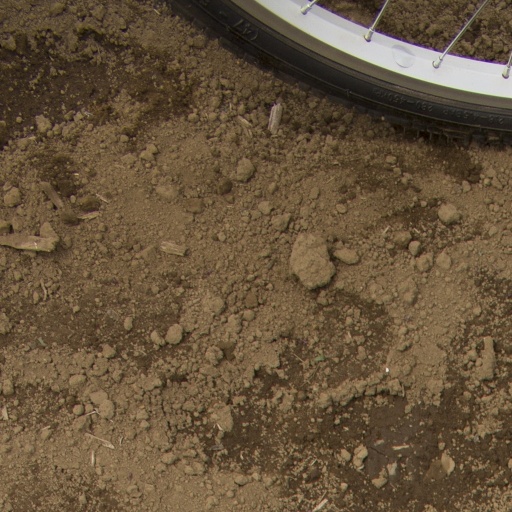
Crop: Jerusalem artichoke